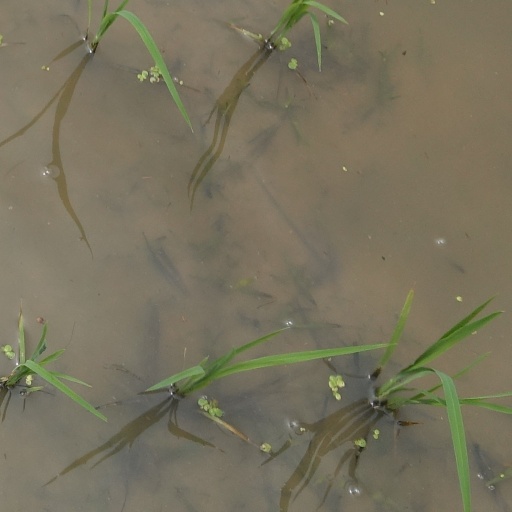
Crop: rice